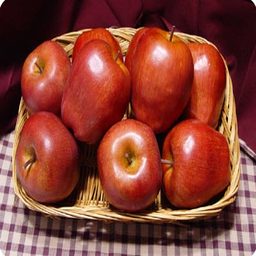
Label: Apple